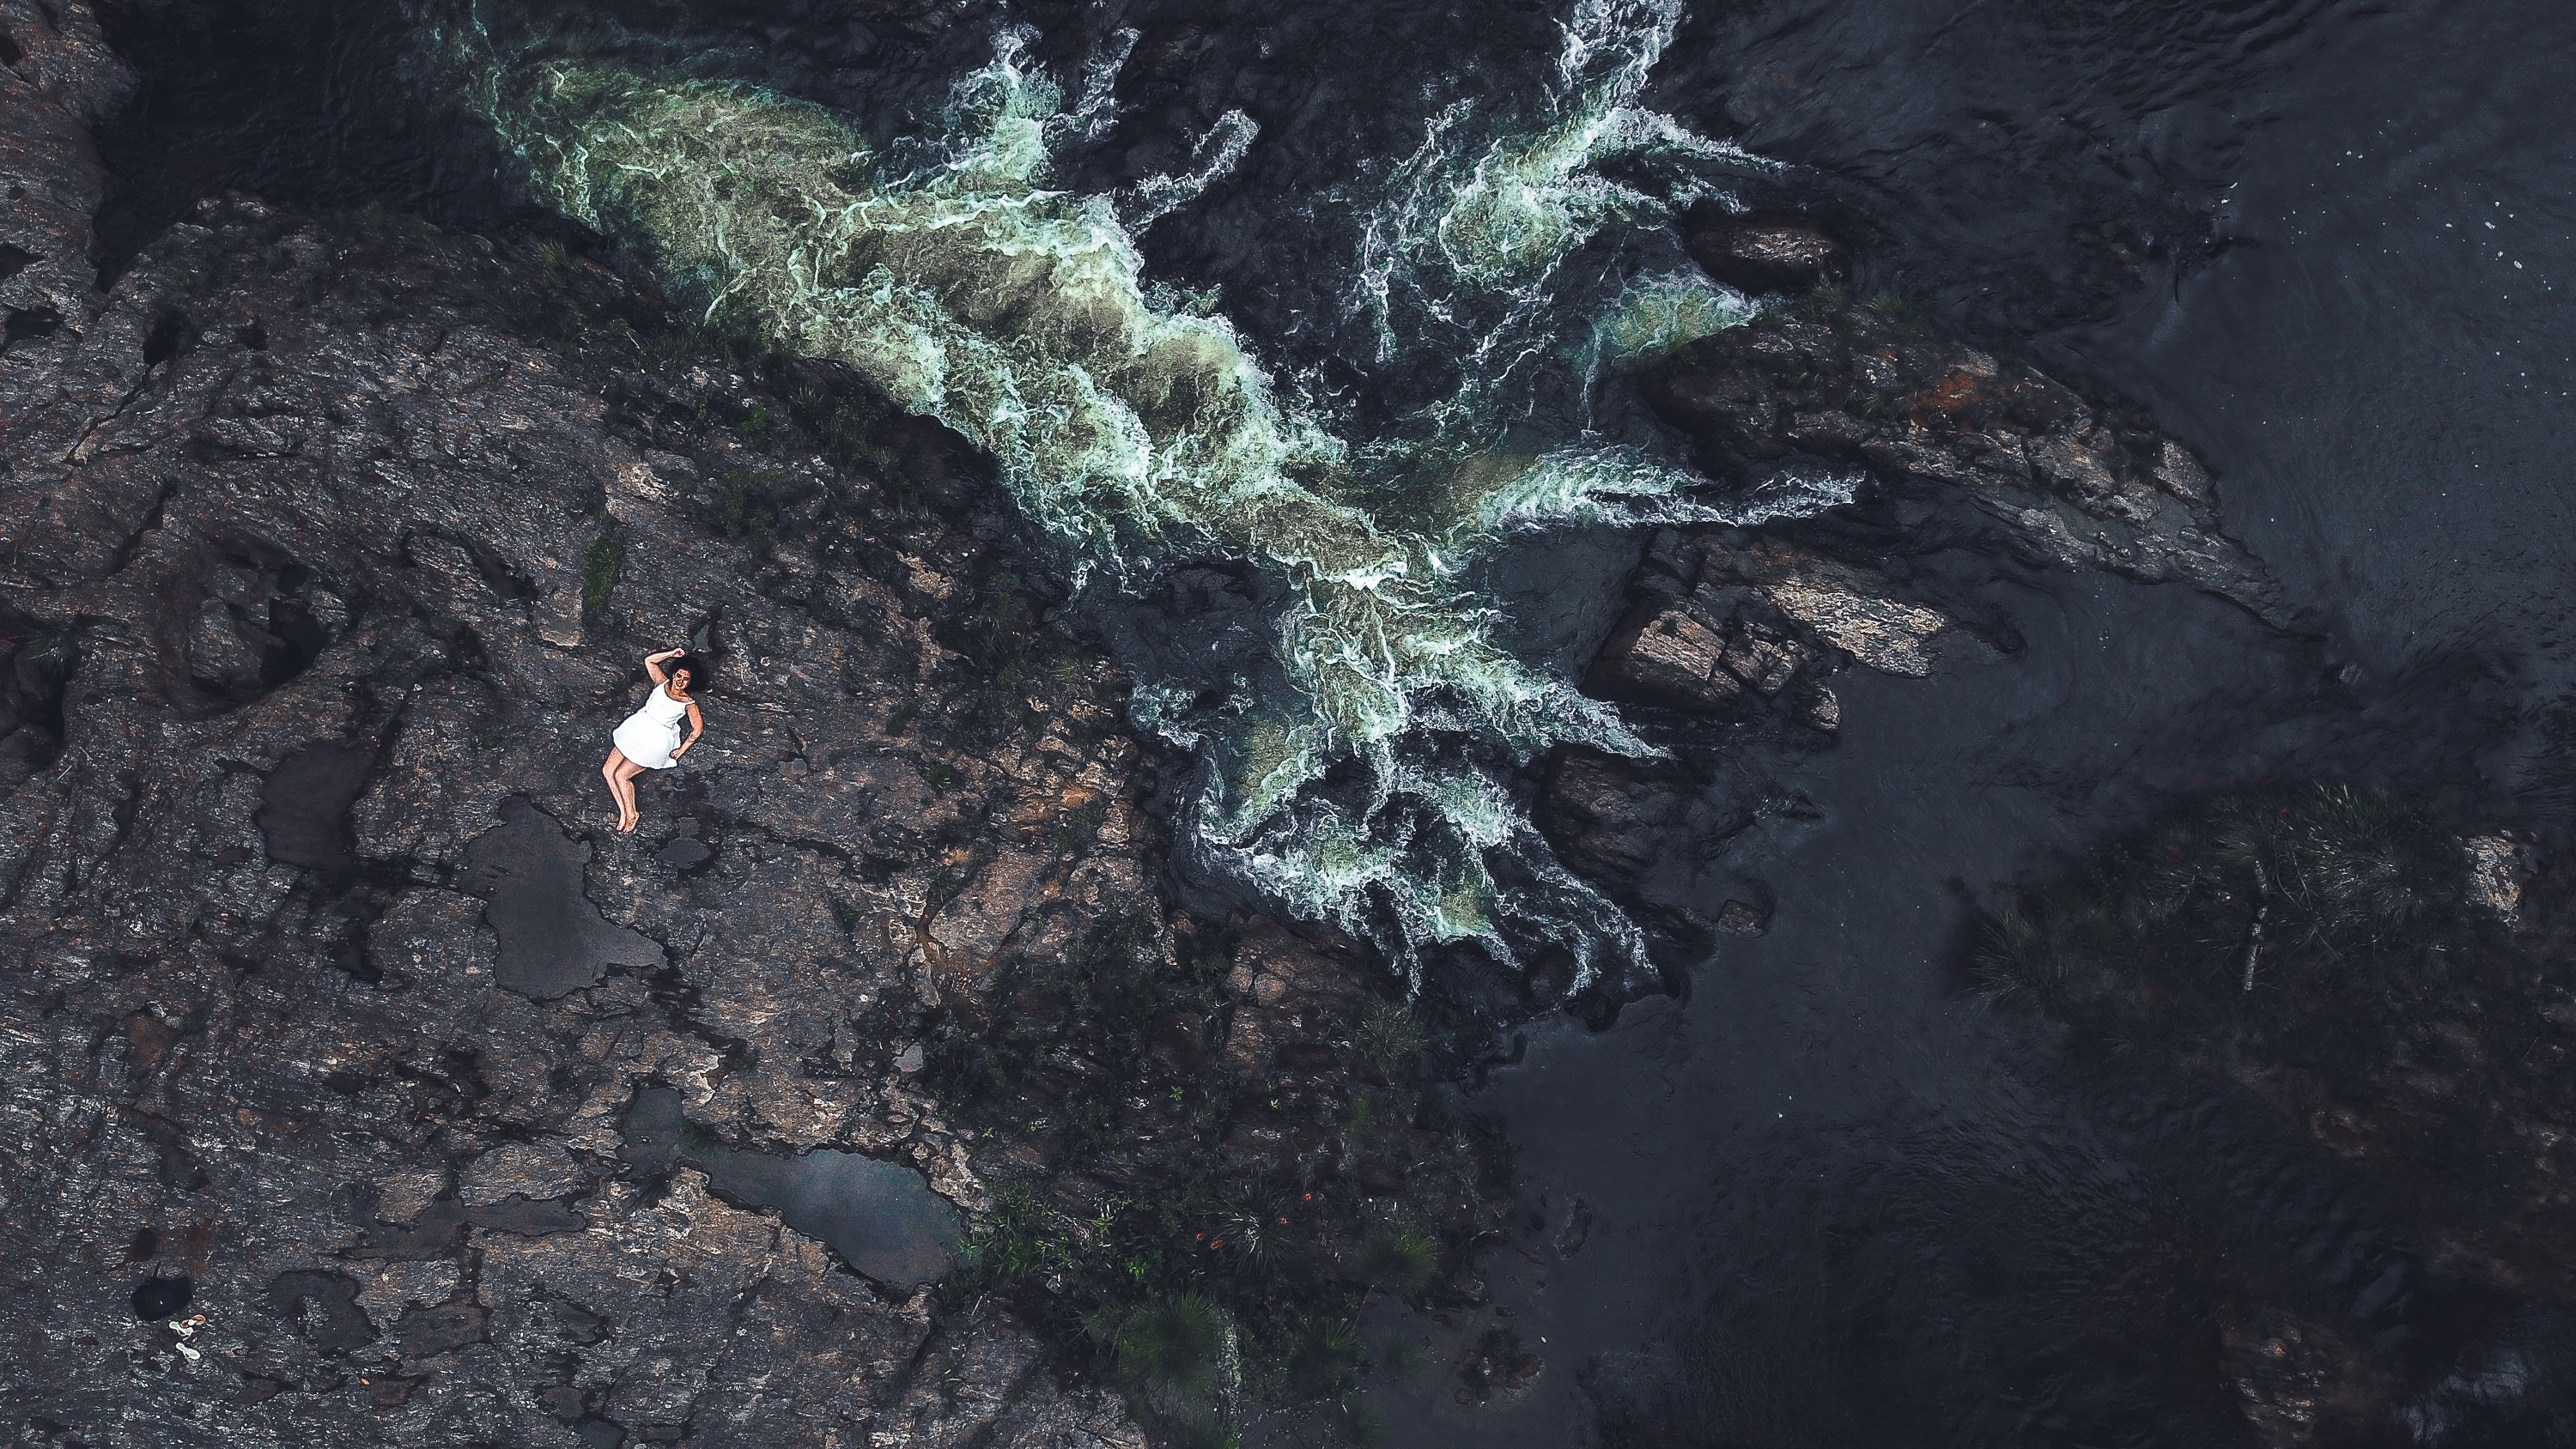
geological phenomenon, geology, rock